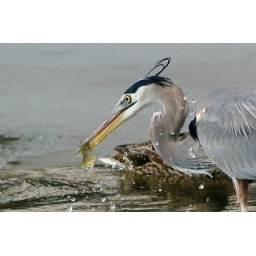
A heron stabs a small fish in Constitution Gardens Lake.Great blue heron&lt;i&gt;Ardea herodias&lt;/i&gt;Mallard&lt;i&gt;Anas platyrhynchos&lt;/i&gt;Constitution Gardens, Washington, DC